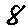
Label: 8